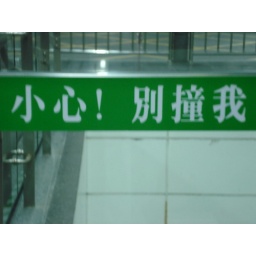
Sign taken in China - Was displayed on a glass fence